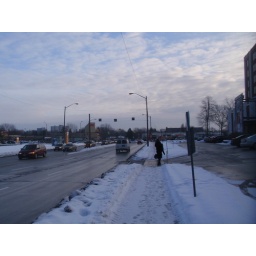
Toronto with people walking .... to work.. shock, horror. Like home in Europe.